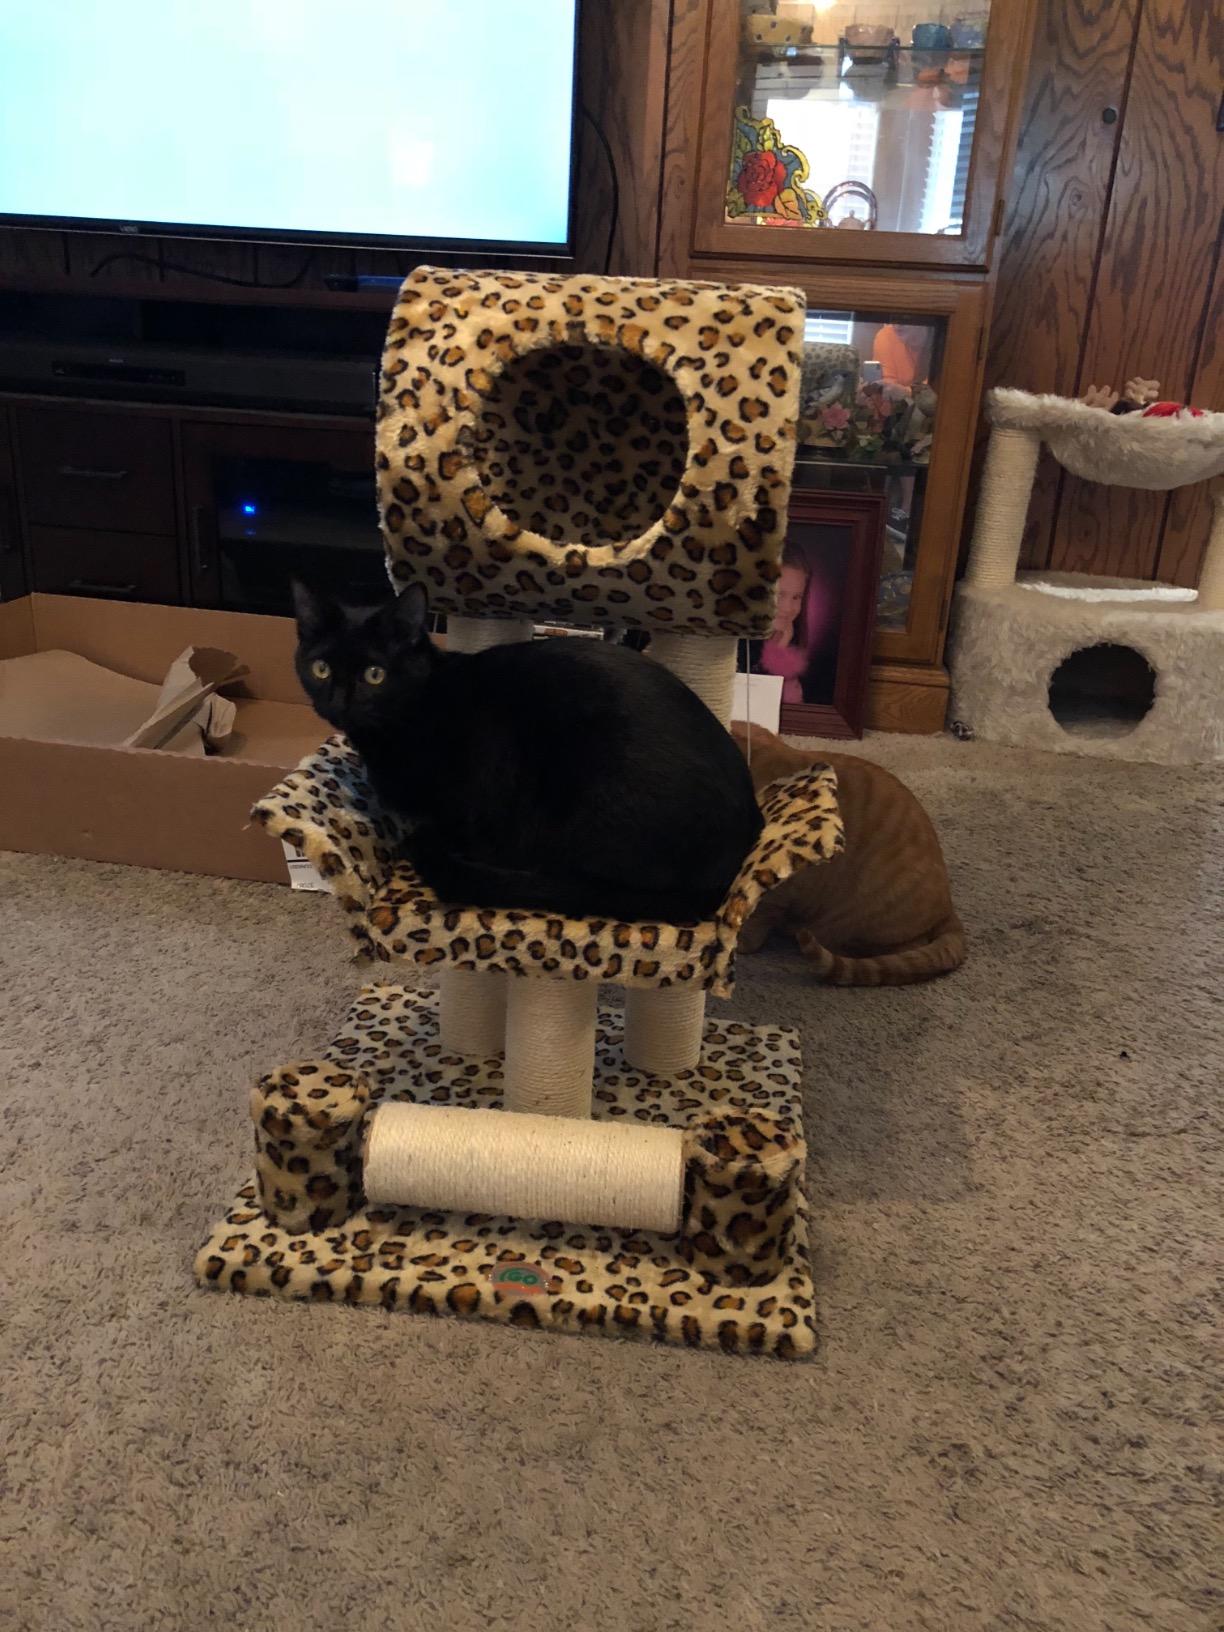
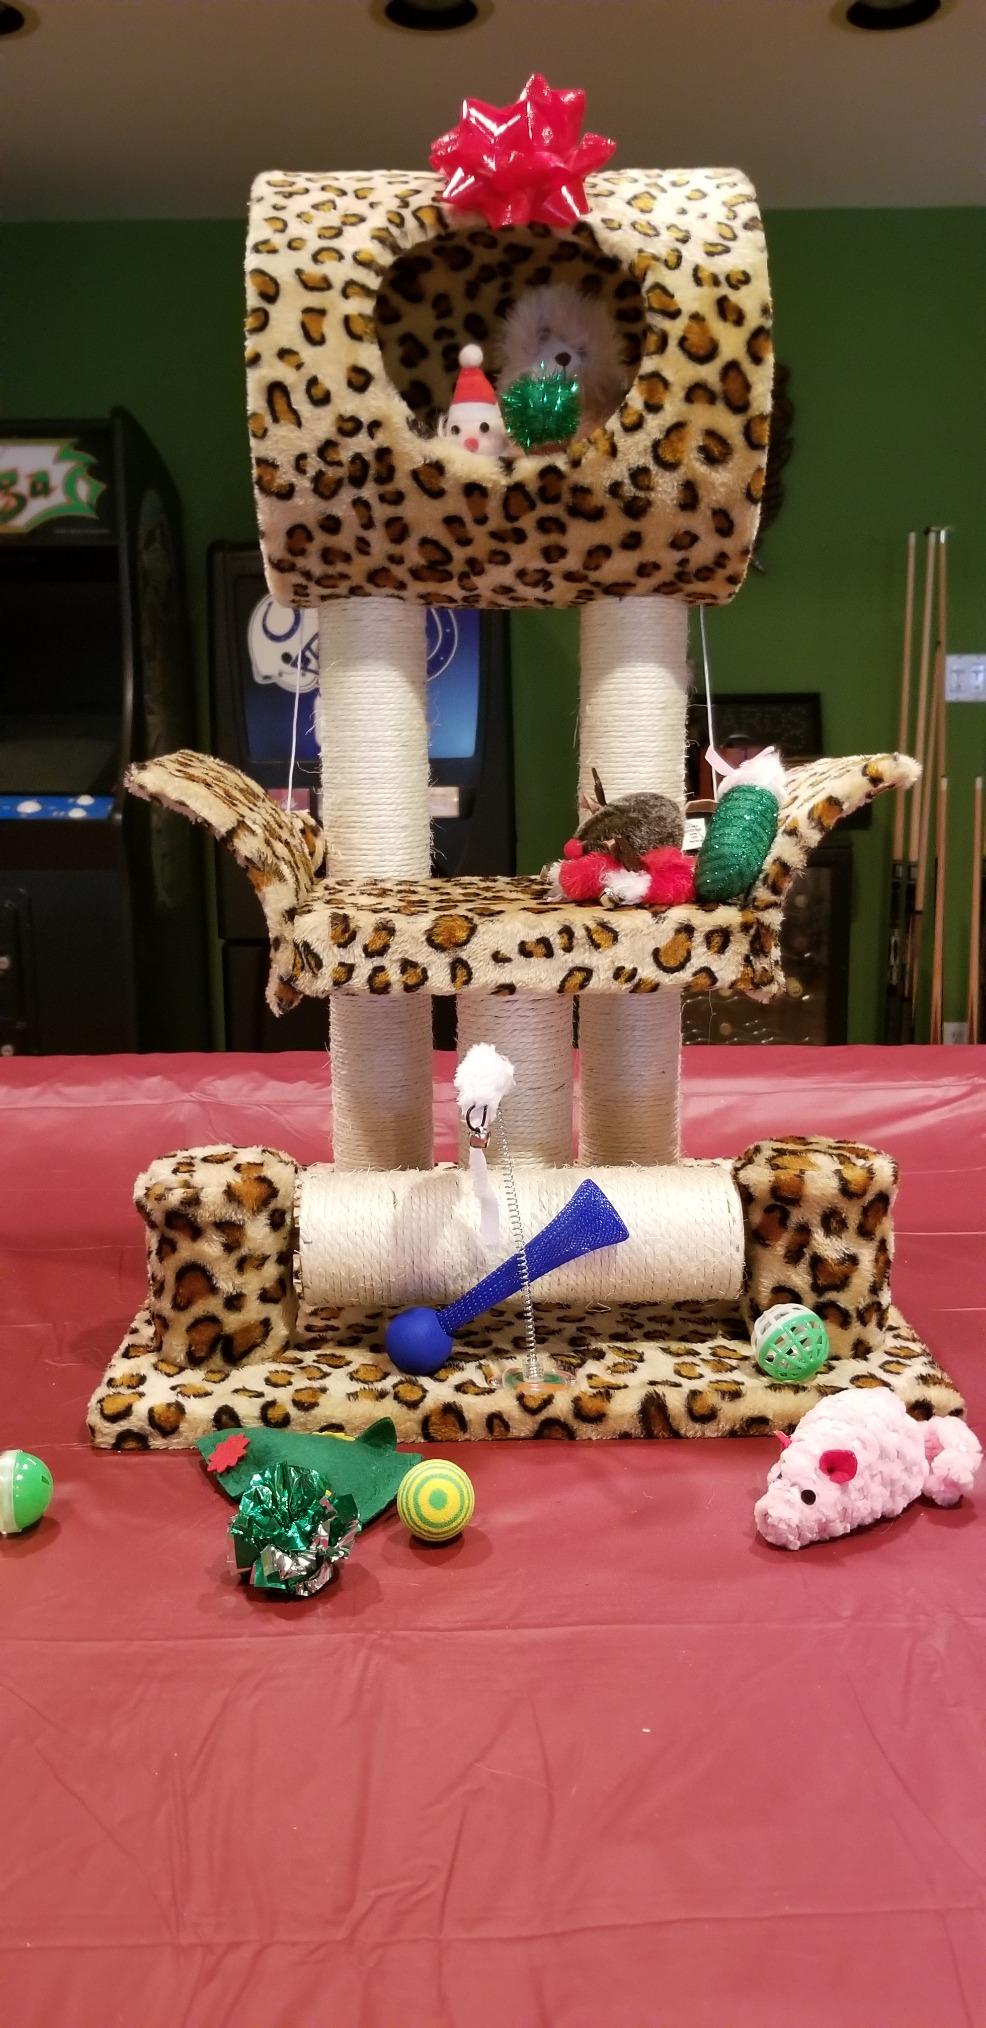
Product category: items_cat tree
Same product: yes